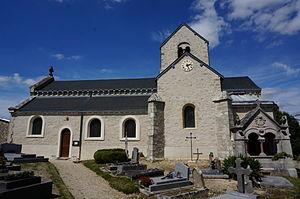
Dans le village .
Bouilly est une commune française, située dans le département de la Marne en région Grand Est.